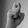
ASL letter: X